Political positions of Donald Trump

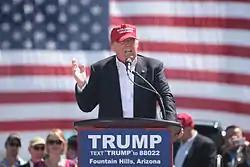
Donald Trump speaking at a rally in Fountain Hills, Arizona, on March 19, 2016

According to a report by the RAND Corporation, Trump's proposed health-care policy proposals, depending on specific elements implemented, would result in between 15 and 25 million fewer people with health insurance and increase the federal deficit in a range from zero to $41 billion (~$ in ) in 2018. This was in contrast to Clinton's proposals, which would expand health insurance coverage for between zero and 10 million people while increasing the deficit in a range from zero to $90 billion (~$ in ) in 2018. According to the report, low-income individuals and sicker people would be most adversely affected by his proposed policies, although it was pointed out that not all policy proposals have been modeled.